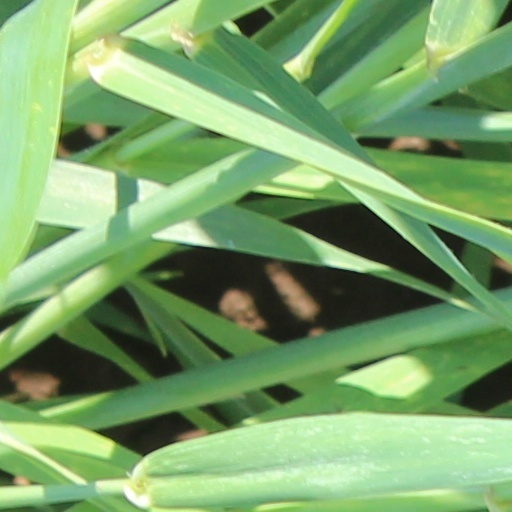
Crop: wheat